Til Schweiger

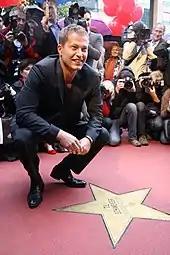
Schweiger at the 2011 Boulevard der Stars ceremony in Berlin

Schweiger has also appeared as a supporting actor in American films, including "Already Dead", "King Arthur", "In Enemy Hands", "Magicians", "", "Driven", "SLC Punk!", "Investigating Sex", "Joe and Max", "The Replacement Killers" and "New Year's Eve". He wore a Nazi uniform for the first time in his career for his role in "Inglourious Basterds" but, as Quentin Tarantino revealed, "only because his character was killing Nazis."